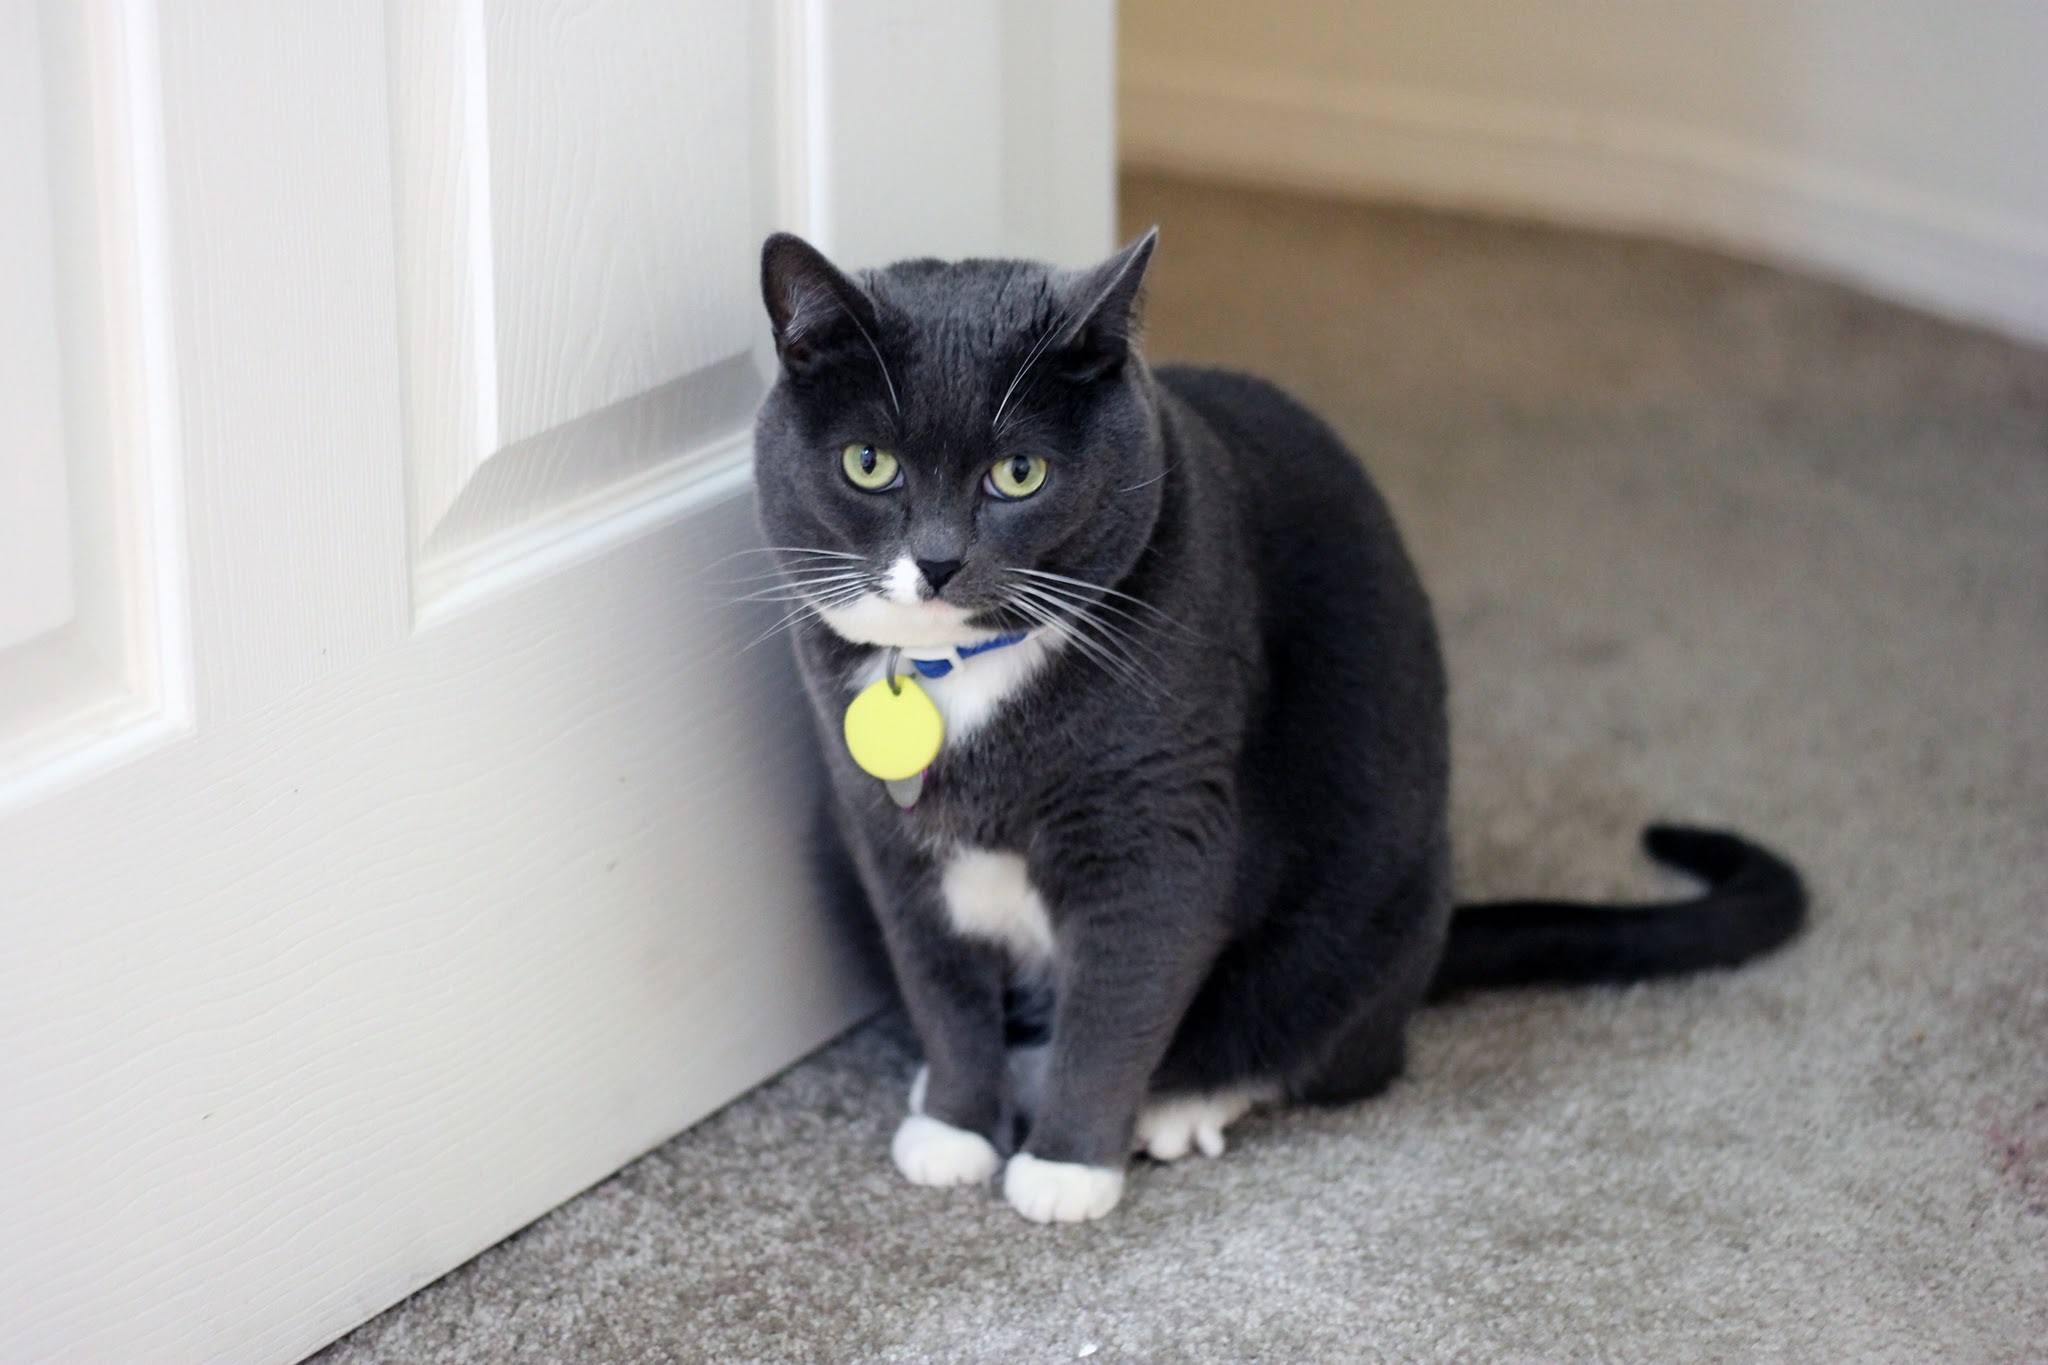
white, animal, cute, pet, cat, mammal, gray, black cat, door, doorway, whiskers, lazy, kitty, vertebrate, domestic, european shorthair, russian blue, overweight, tuxedo cat, small to medium sized cats, cat like mammal, domestic short haired cat, american shorthair